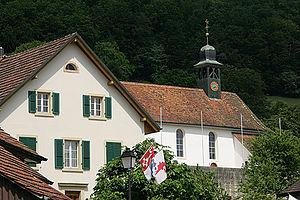
Église de Nenzlingen